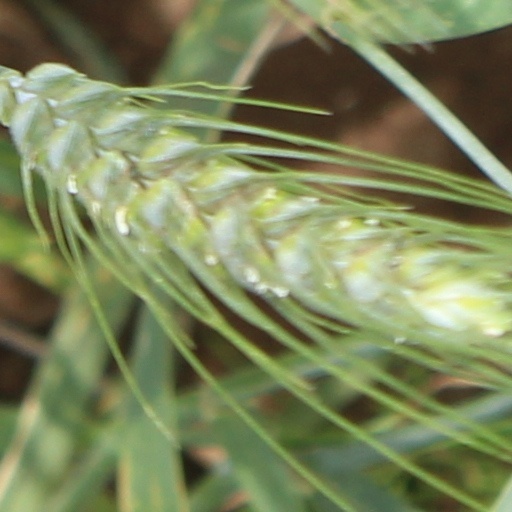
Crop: wheat